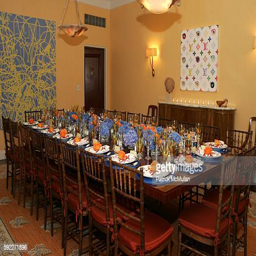
table attends people a dinner in honor of painting artist